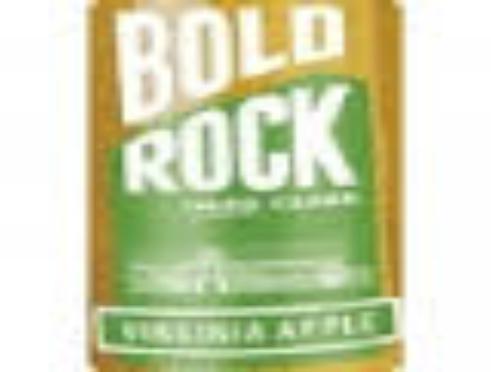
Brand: Bold Rock Hard Cider
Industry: Food